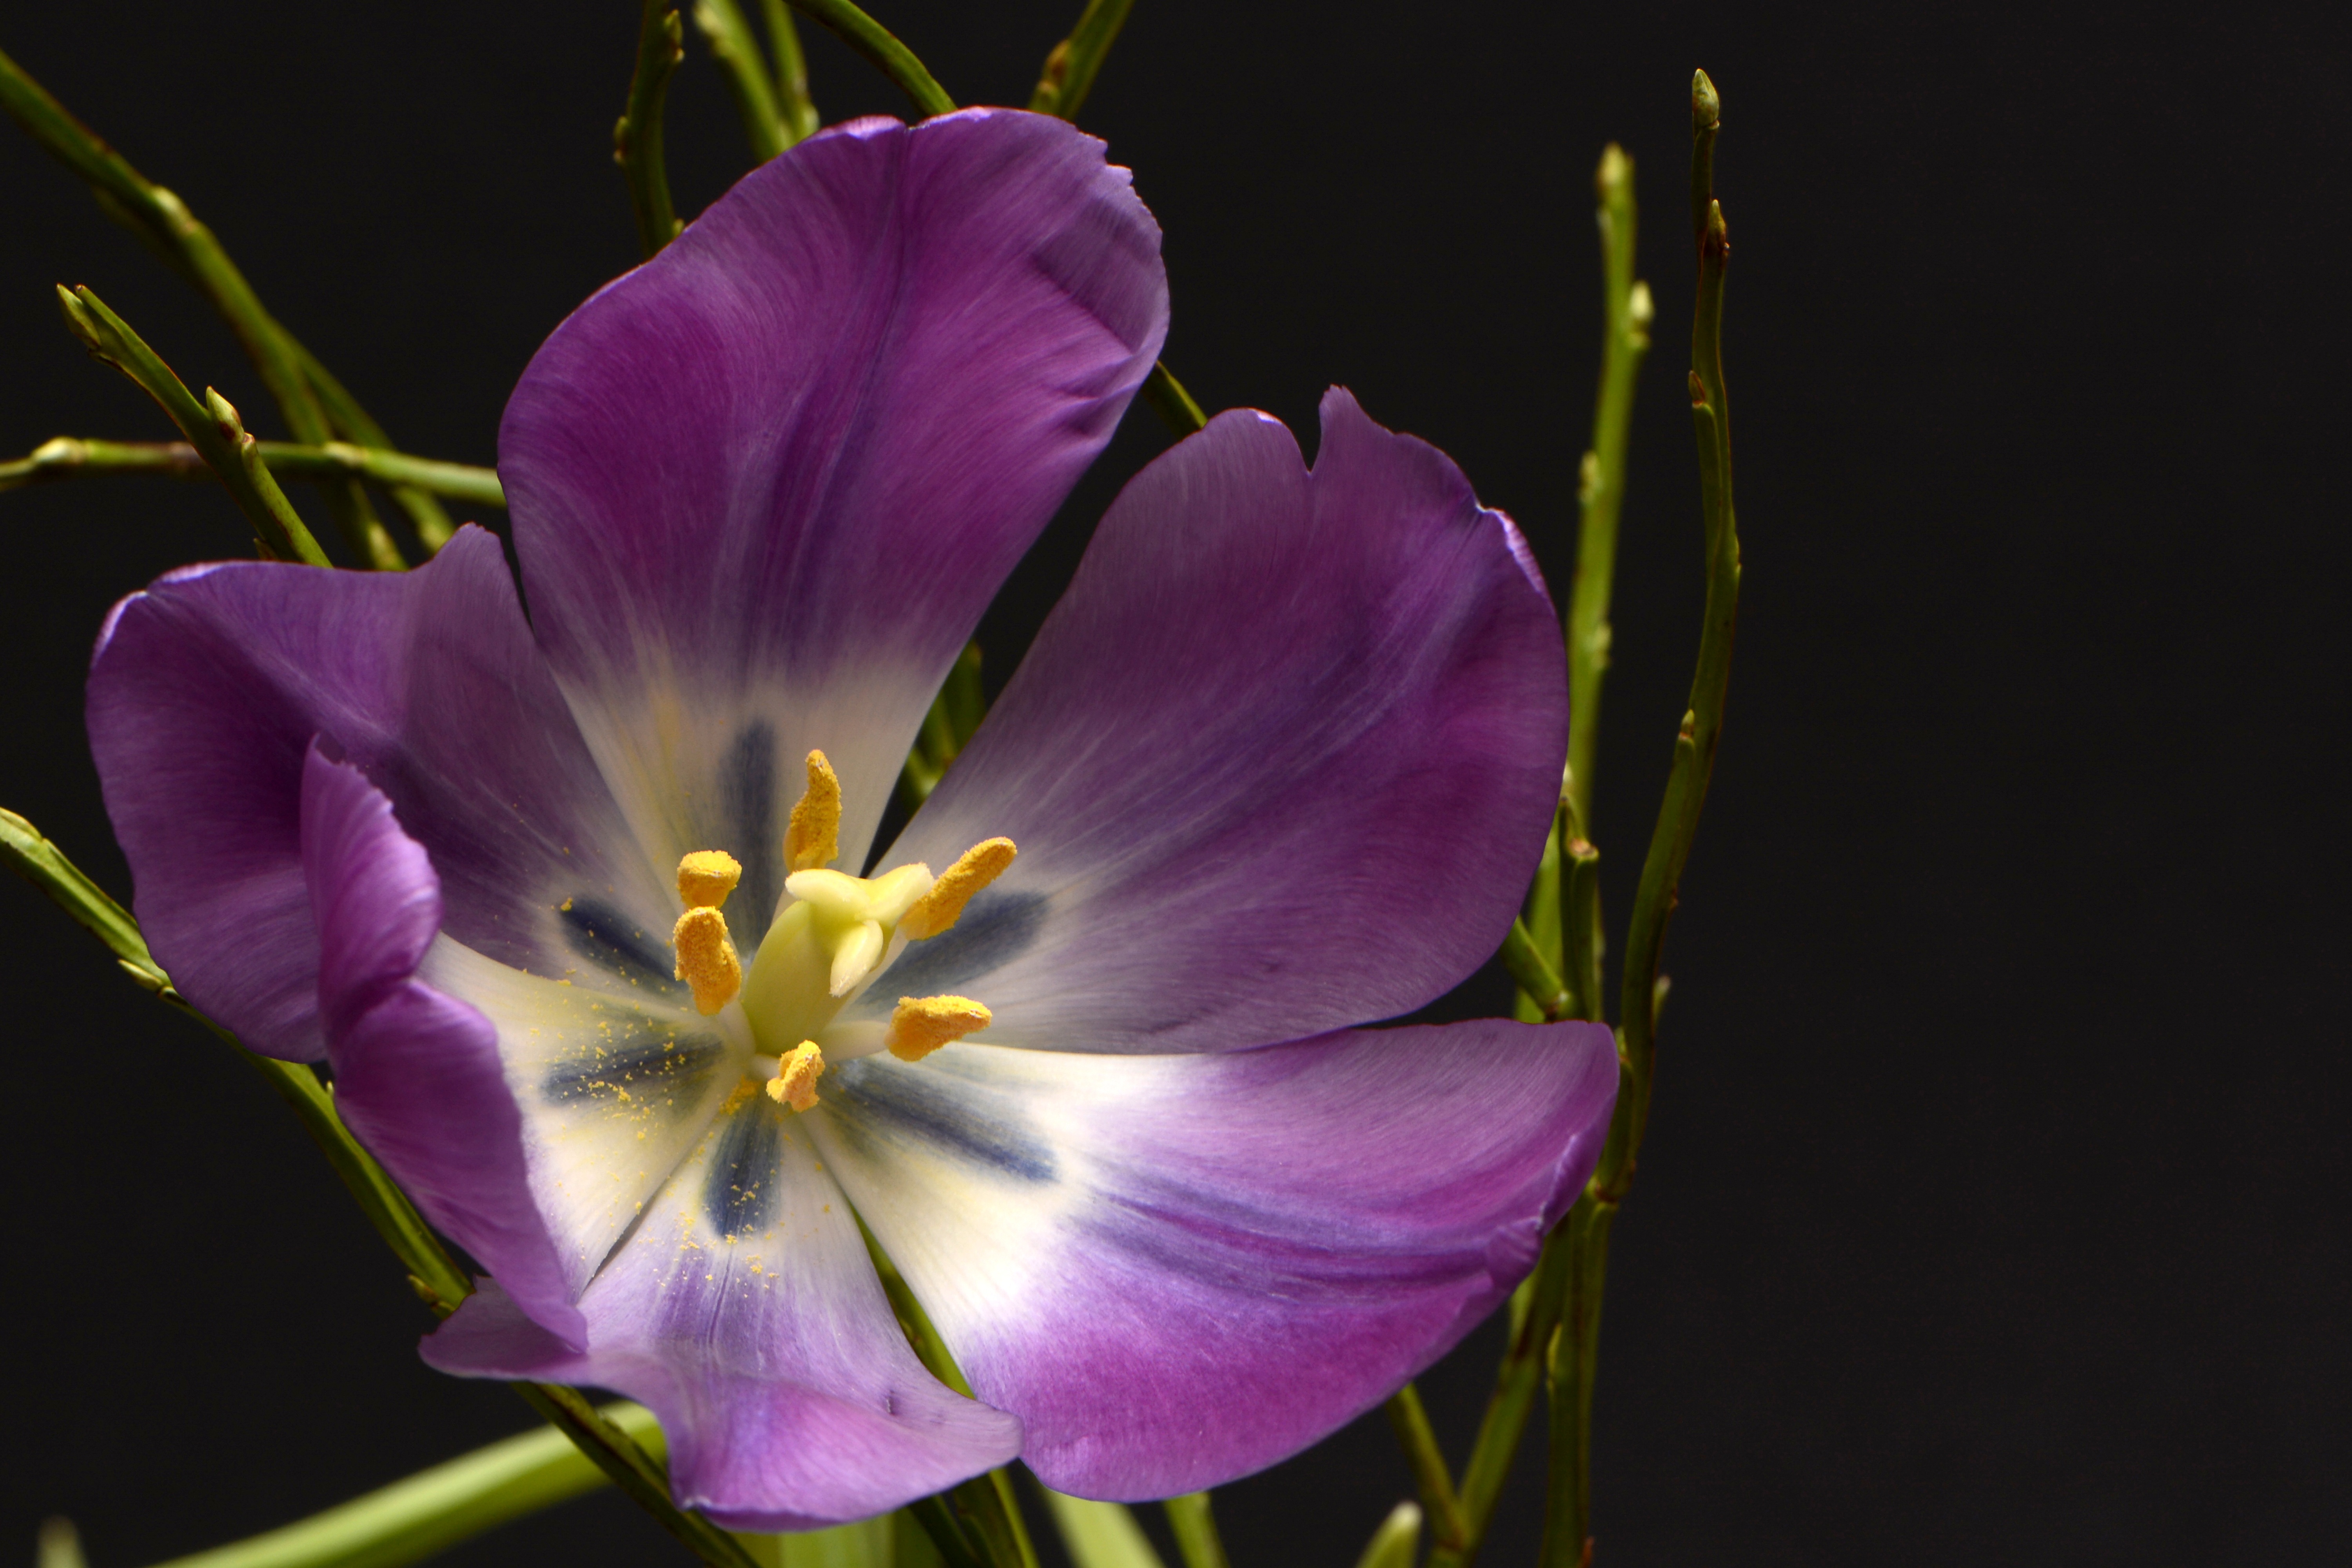
tulips, tulpenbluete, flowers, violet, yellow, white, green, flower, nature, colorful, spring, cheerful, black background, fr hlingsanfang, spring awakening, spring flowers, bouquet of flowers, bouquet